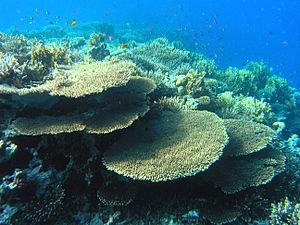
En écologie, une espèce facilitatrice est un type d'organismes dont la présence et la vie permet ou améliore l'existence d'autres espèces. Il s'agit donc d'interactions biologiques et d'interactions durables. On dit qu'il y a facilitation écologique quand cette relation profite à au moins l'un des participants sans causer aucun dommage à aucun des deux, et si la relation est moins intégrée que dans le cas d'une symbiose.